2019 London Broncos season

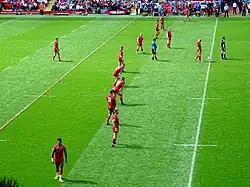
The Broncos in action against the Leeds Rhinos at Anfield

London Broncos headed to Anfield for the Magic Weekend in fine fettle, level on points with fellow strugglers Hull Kingston Rovers and Leeds Rhinos and an intriguing match-up with the latter, who had recently dispensed with the services of coach, David Furner. In the event a slow start to each half was to prove extremely costly for the Londoners as they fell to a narrow (22-24) reversal despite a brace from the in-form Jordan Abdull and further tries from Ryan Morgan and the much sought after Alex Walker.